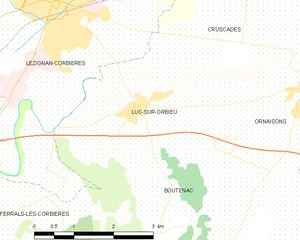
Carte des communes françaises: Luc-sur-Orbieu